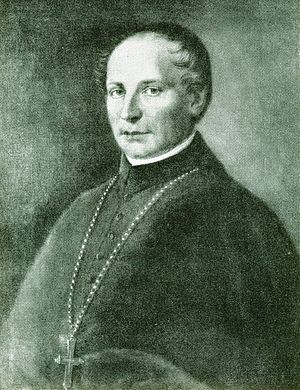
Melchior von Diepenbrock
Melchior von Diepenbrock.
Melchior von Diepenbrock var en tysk prædikant og forfatter.